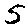
Label: 5